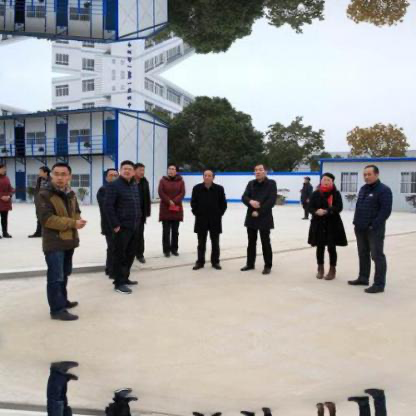
Objects in the image:
label: head
label: head
label: head
label: head
label: head
label: head
label: head
label: head
label: head
label: head